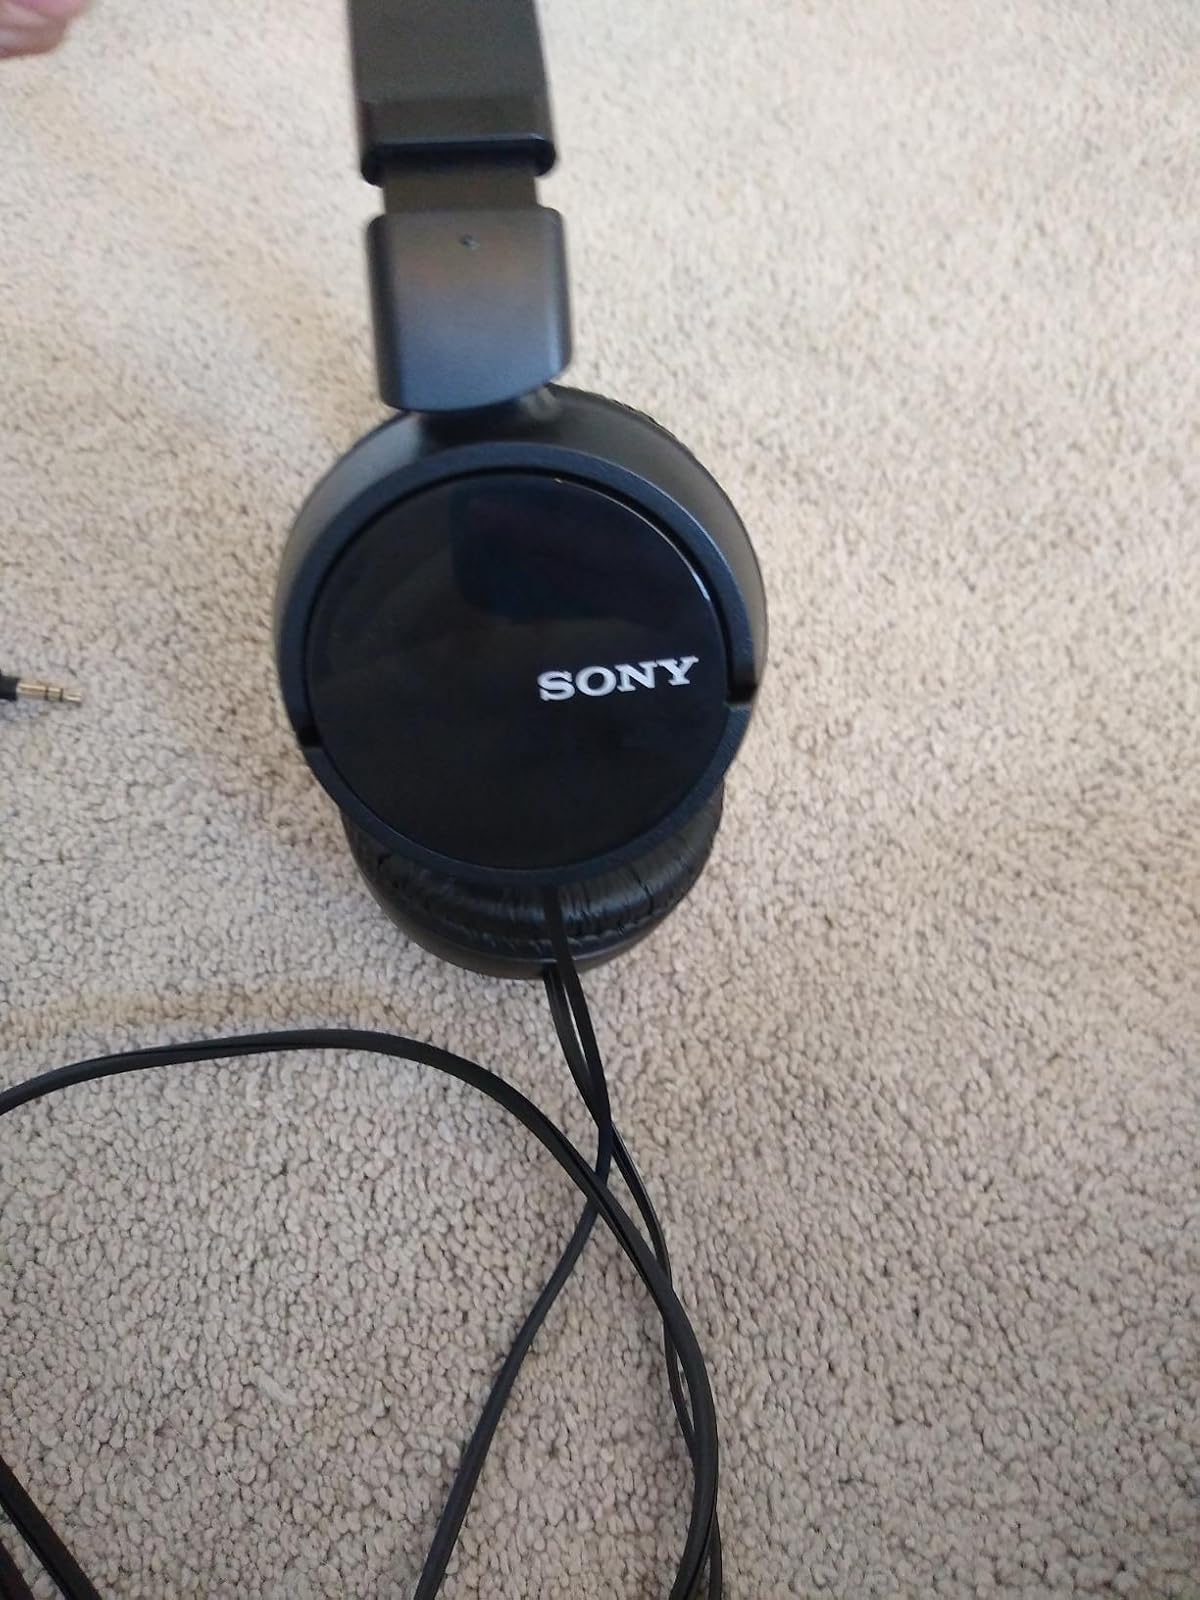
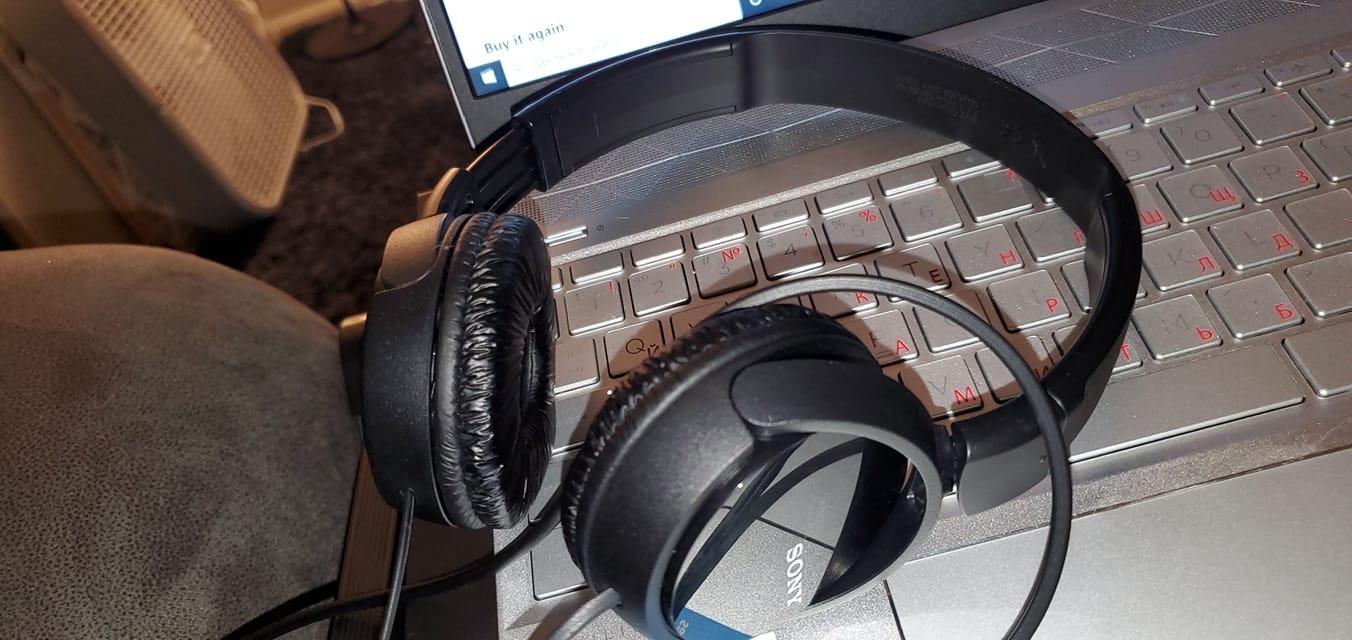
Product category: headphones
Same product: yes